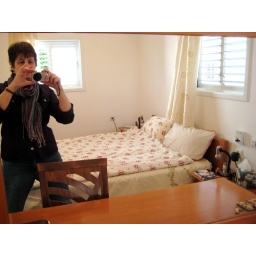
&amp;quot;Master&amp;quot; bedroom reflected in mirror over desk.